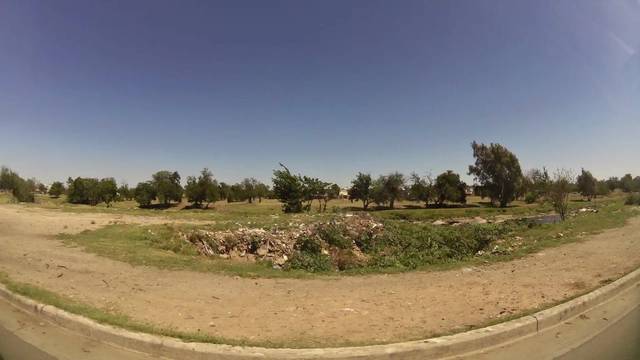
Region: Argentina
Coordinates: -31.418, -64.143